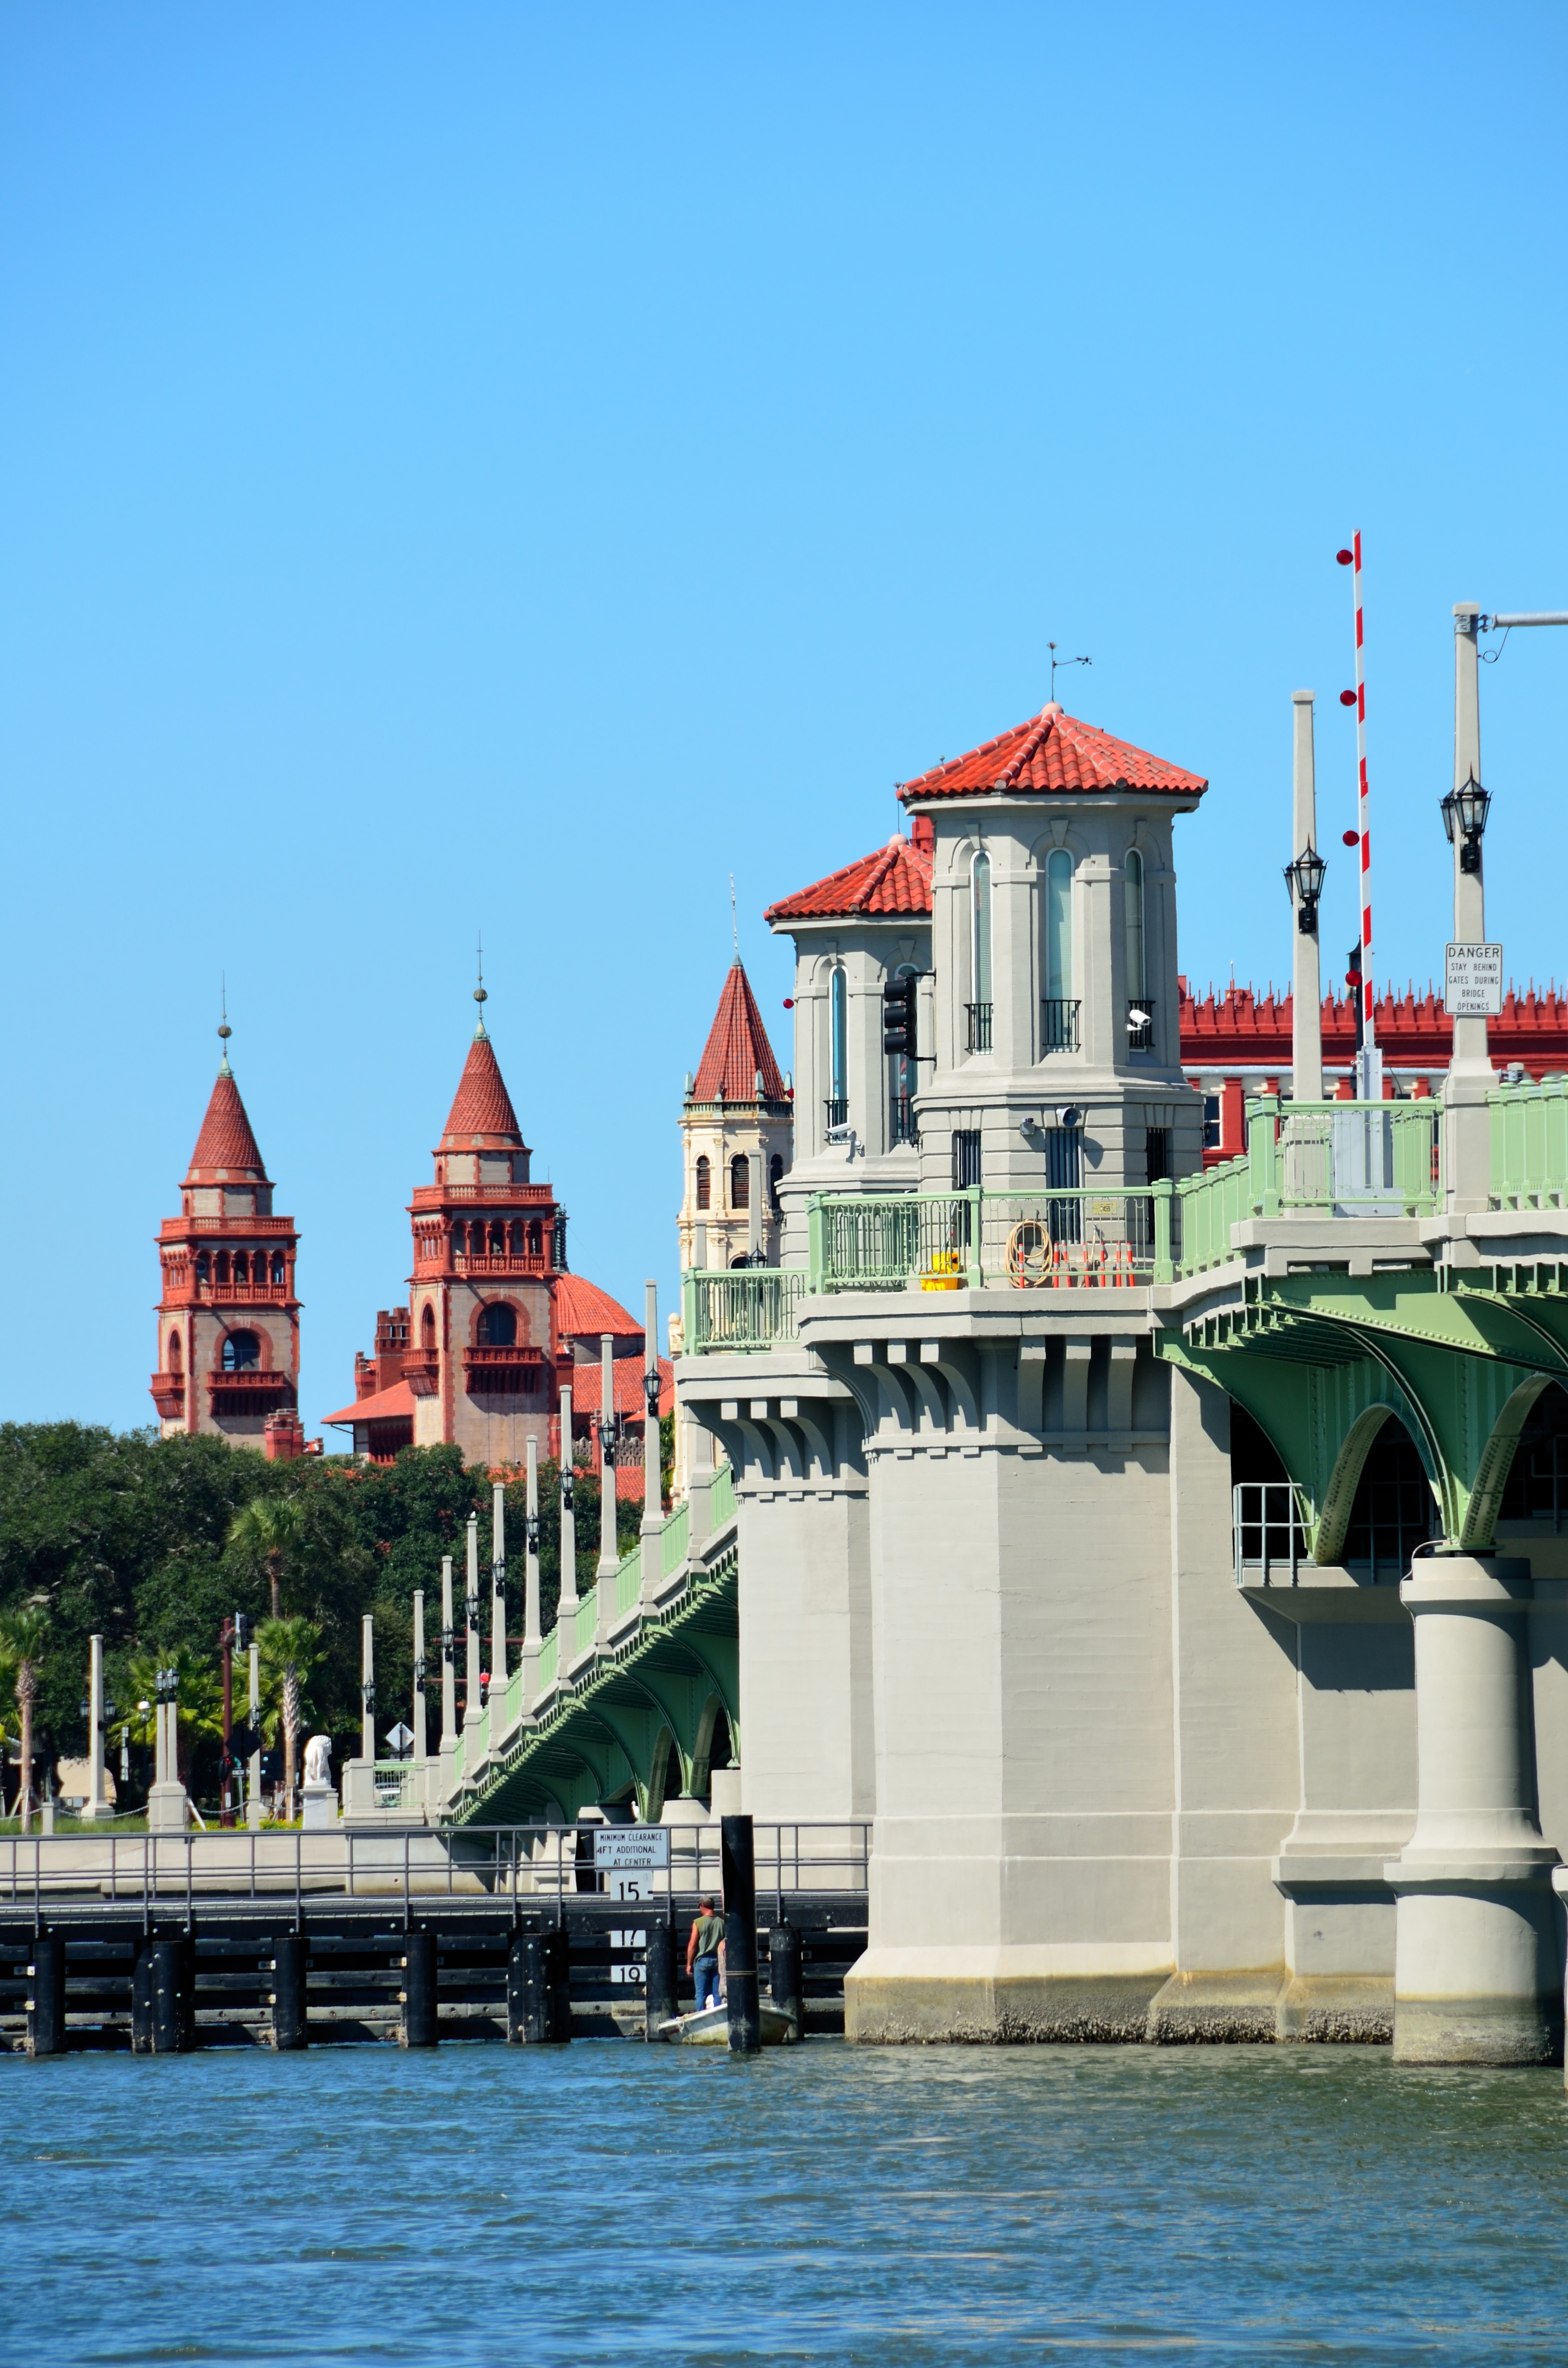
landscape, sea, water, architecture, sky, bridge, town, palace, city, river, monument, cityscape, vacation, travel, statue, vehicle, tower, bay, landmark, historic, tourism, waterway, outdoors, sculpture, national, place, boating, lions, culture, scene, famous, spanish, florida, matanzas, st augustine, bridge of lions